William M. Cockrum House

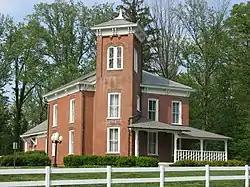
William M. Cockrum House, April 2011

William M. Cockrum House, also known as Cockrum Hall, is a historic home located at Oakland City, Gibson County, Indiana. It was built in 1876, and is a two-story, Italian Villa style brick dwelling with a one-story wing. It features a three-story square corner tower set at a 45-degree angle, round and segmental arched windows, and bracketed cornice.